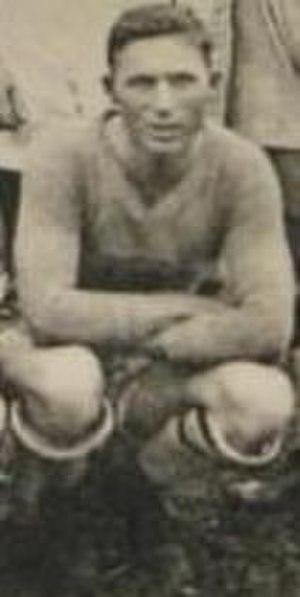
John Thomas O'Neil, né le 4 octobre 1898 à Faulkton dans le Dakota du Sud et mort le 25 mars 1950 à Los Angeles, est un joueur américain de rugby à XV évoluant en première ligne. Il est double champion olympique avec l'équipe des États-Unis de rugby à XV en 1920 et aux 1924.